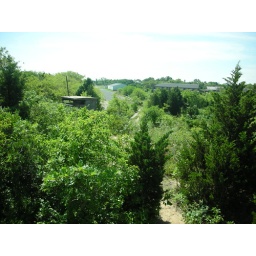
ride bike in sand to get to tower at the end of Sandy Hook, view from tower towards the path